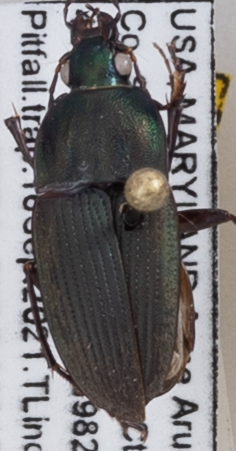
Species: Chlaenius tomentosus
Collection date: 2021-09-16
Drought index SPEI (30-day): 0.602
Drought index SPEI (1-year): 0.8
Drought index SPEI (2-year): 1.45